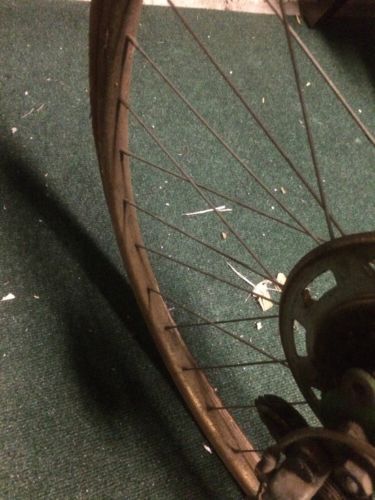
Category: bicycle